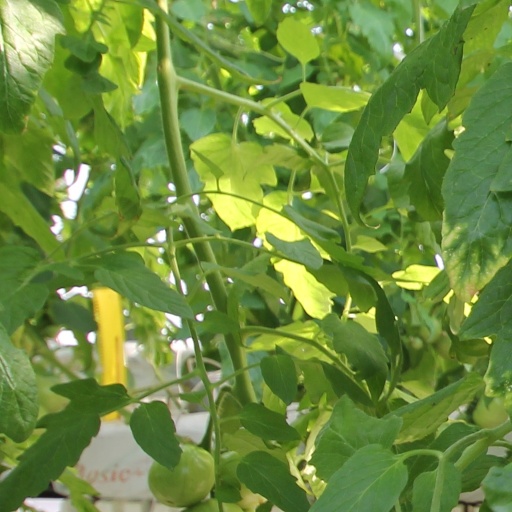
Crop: tomato